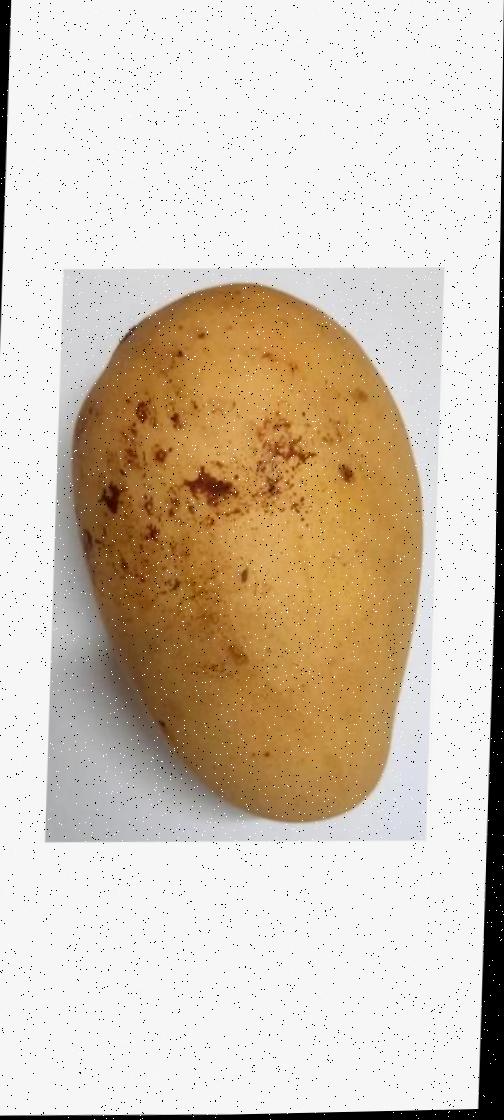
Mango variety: Katimon